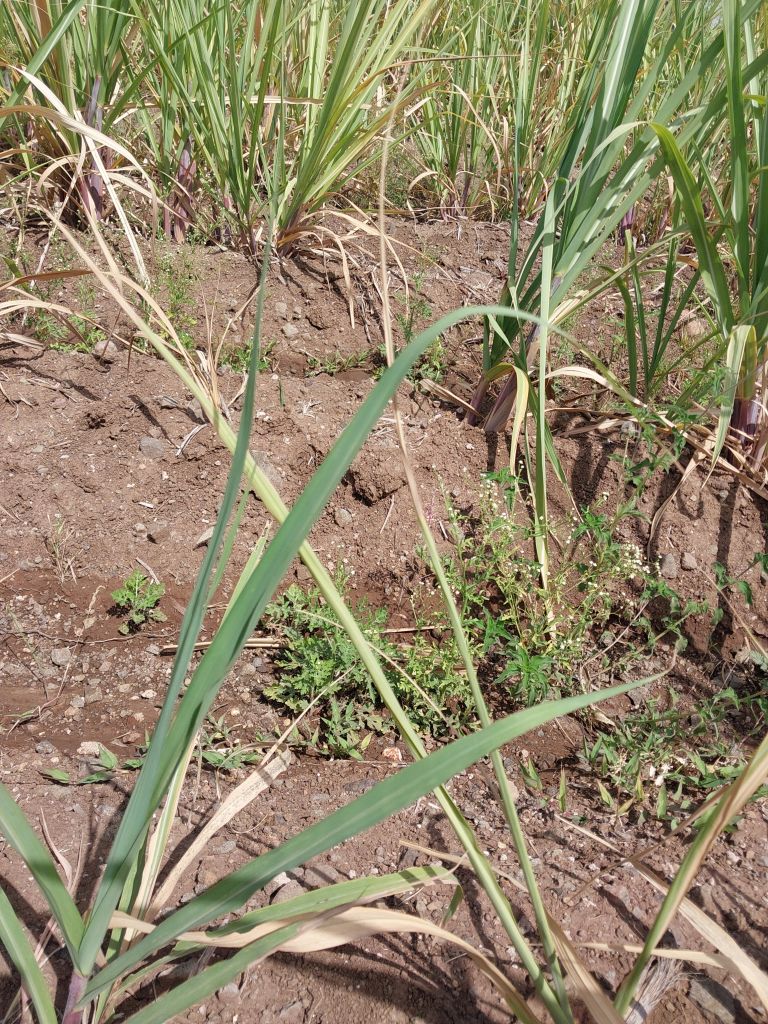
Label: Yellow Leaf